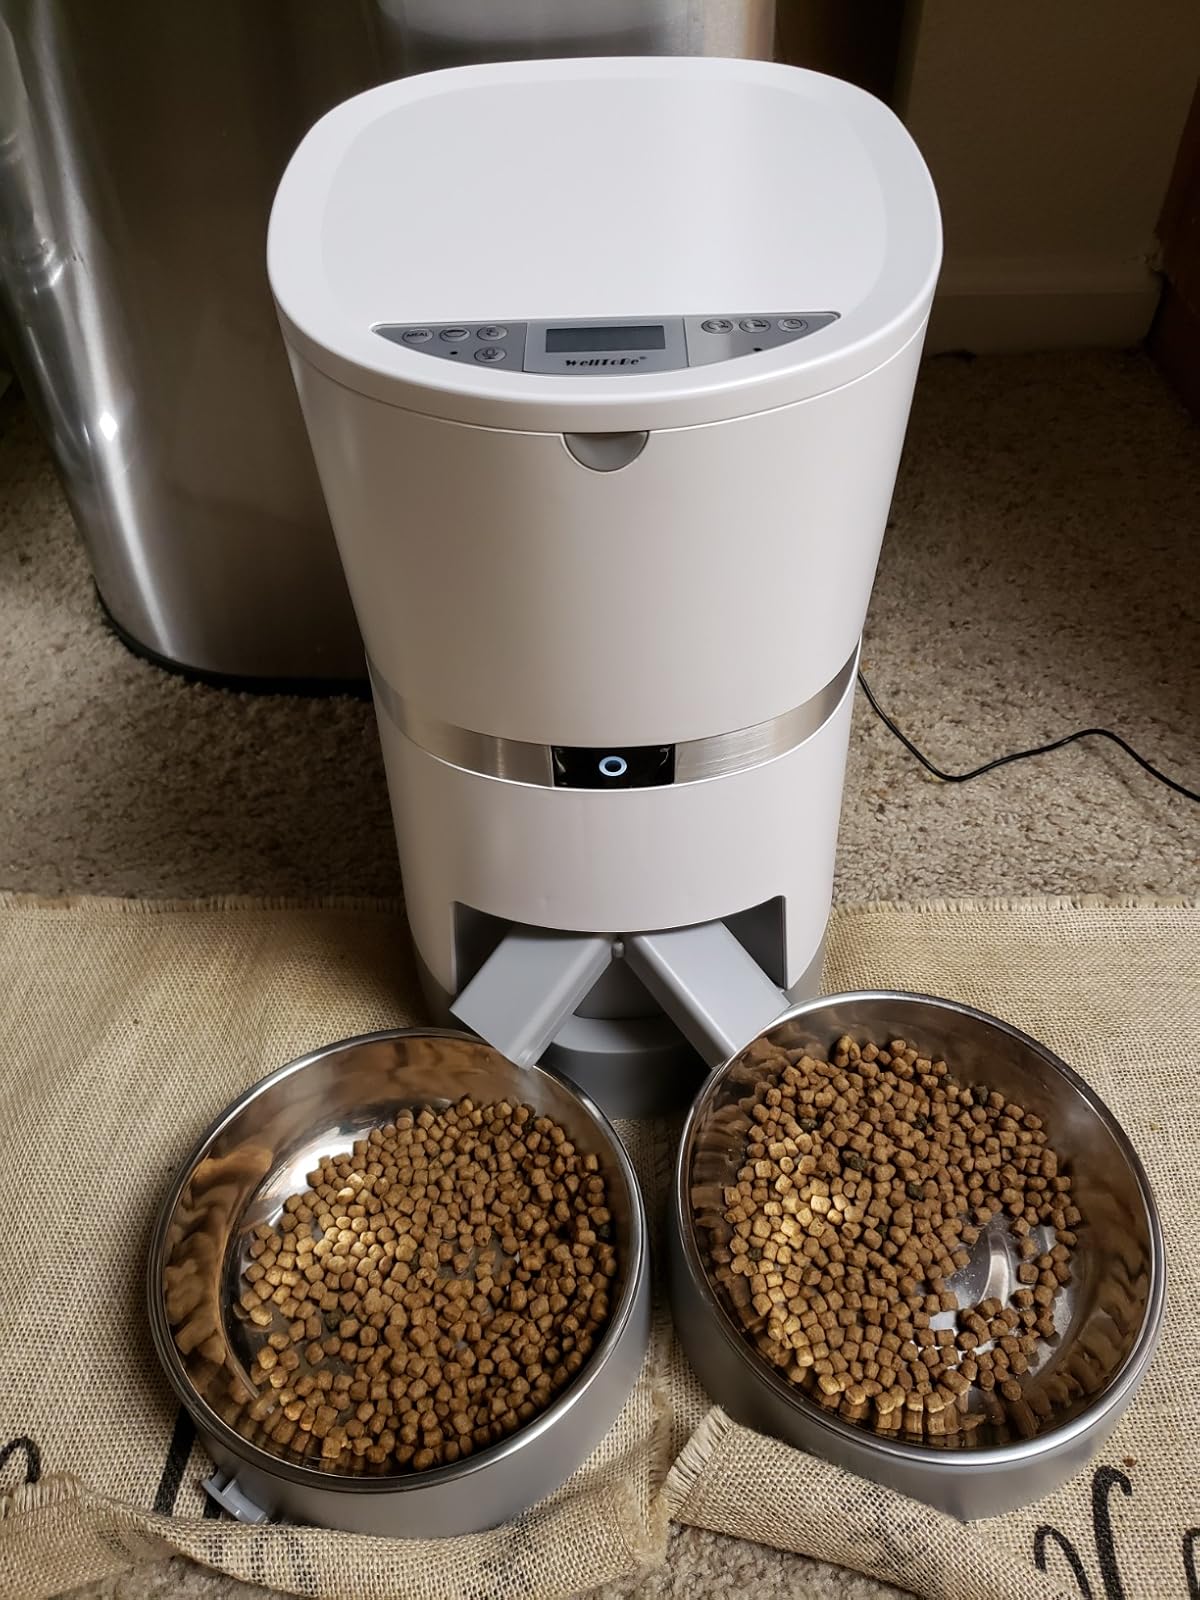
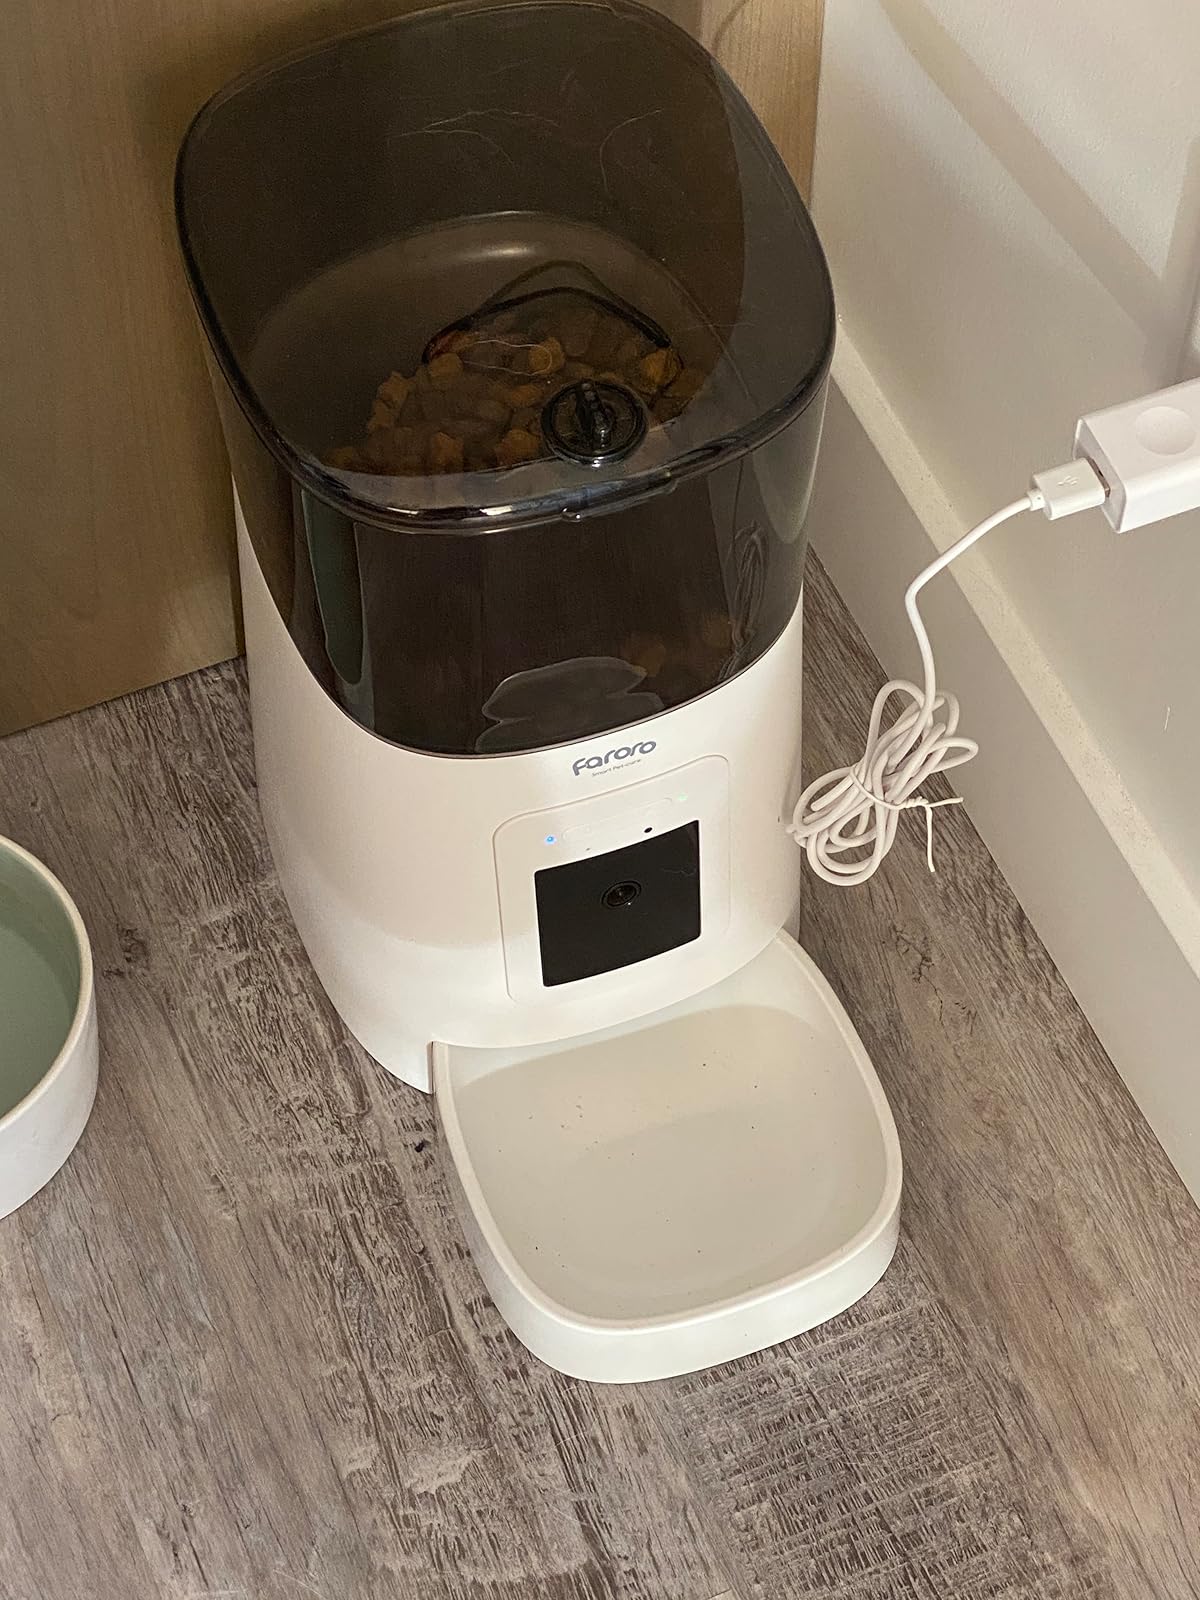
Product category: items_feeder
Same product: no